Natalia Vlaschenko

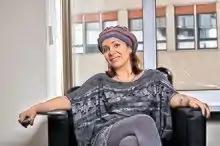

Natalia Vlaschenko (11 September 1960, Zhytomyr, Ukrainian SSR) is a Ukrainian journalist, theatrologist, screenwriter, television presenter, playwright, producer, columnist, publisher and contributing editor. She is the general producer of the Ukrainian TV-channel "ZIK", the ex-editor-in-chief of the Ukrainian socio-political magazine "", and Honored Journalist of Ukraine.